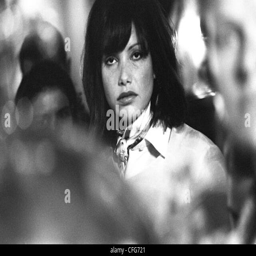
a girl across a crowded bar